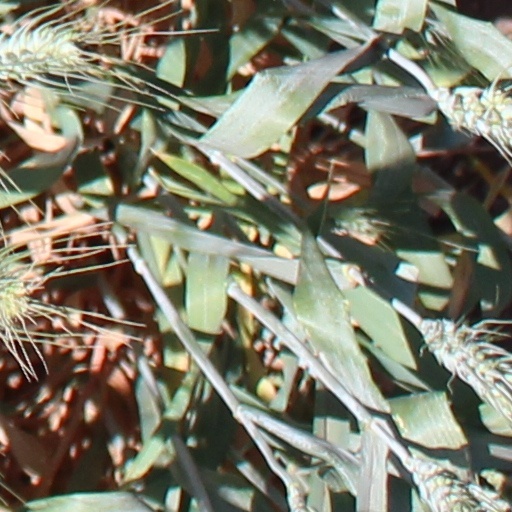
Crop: wheat